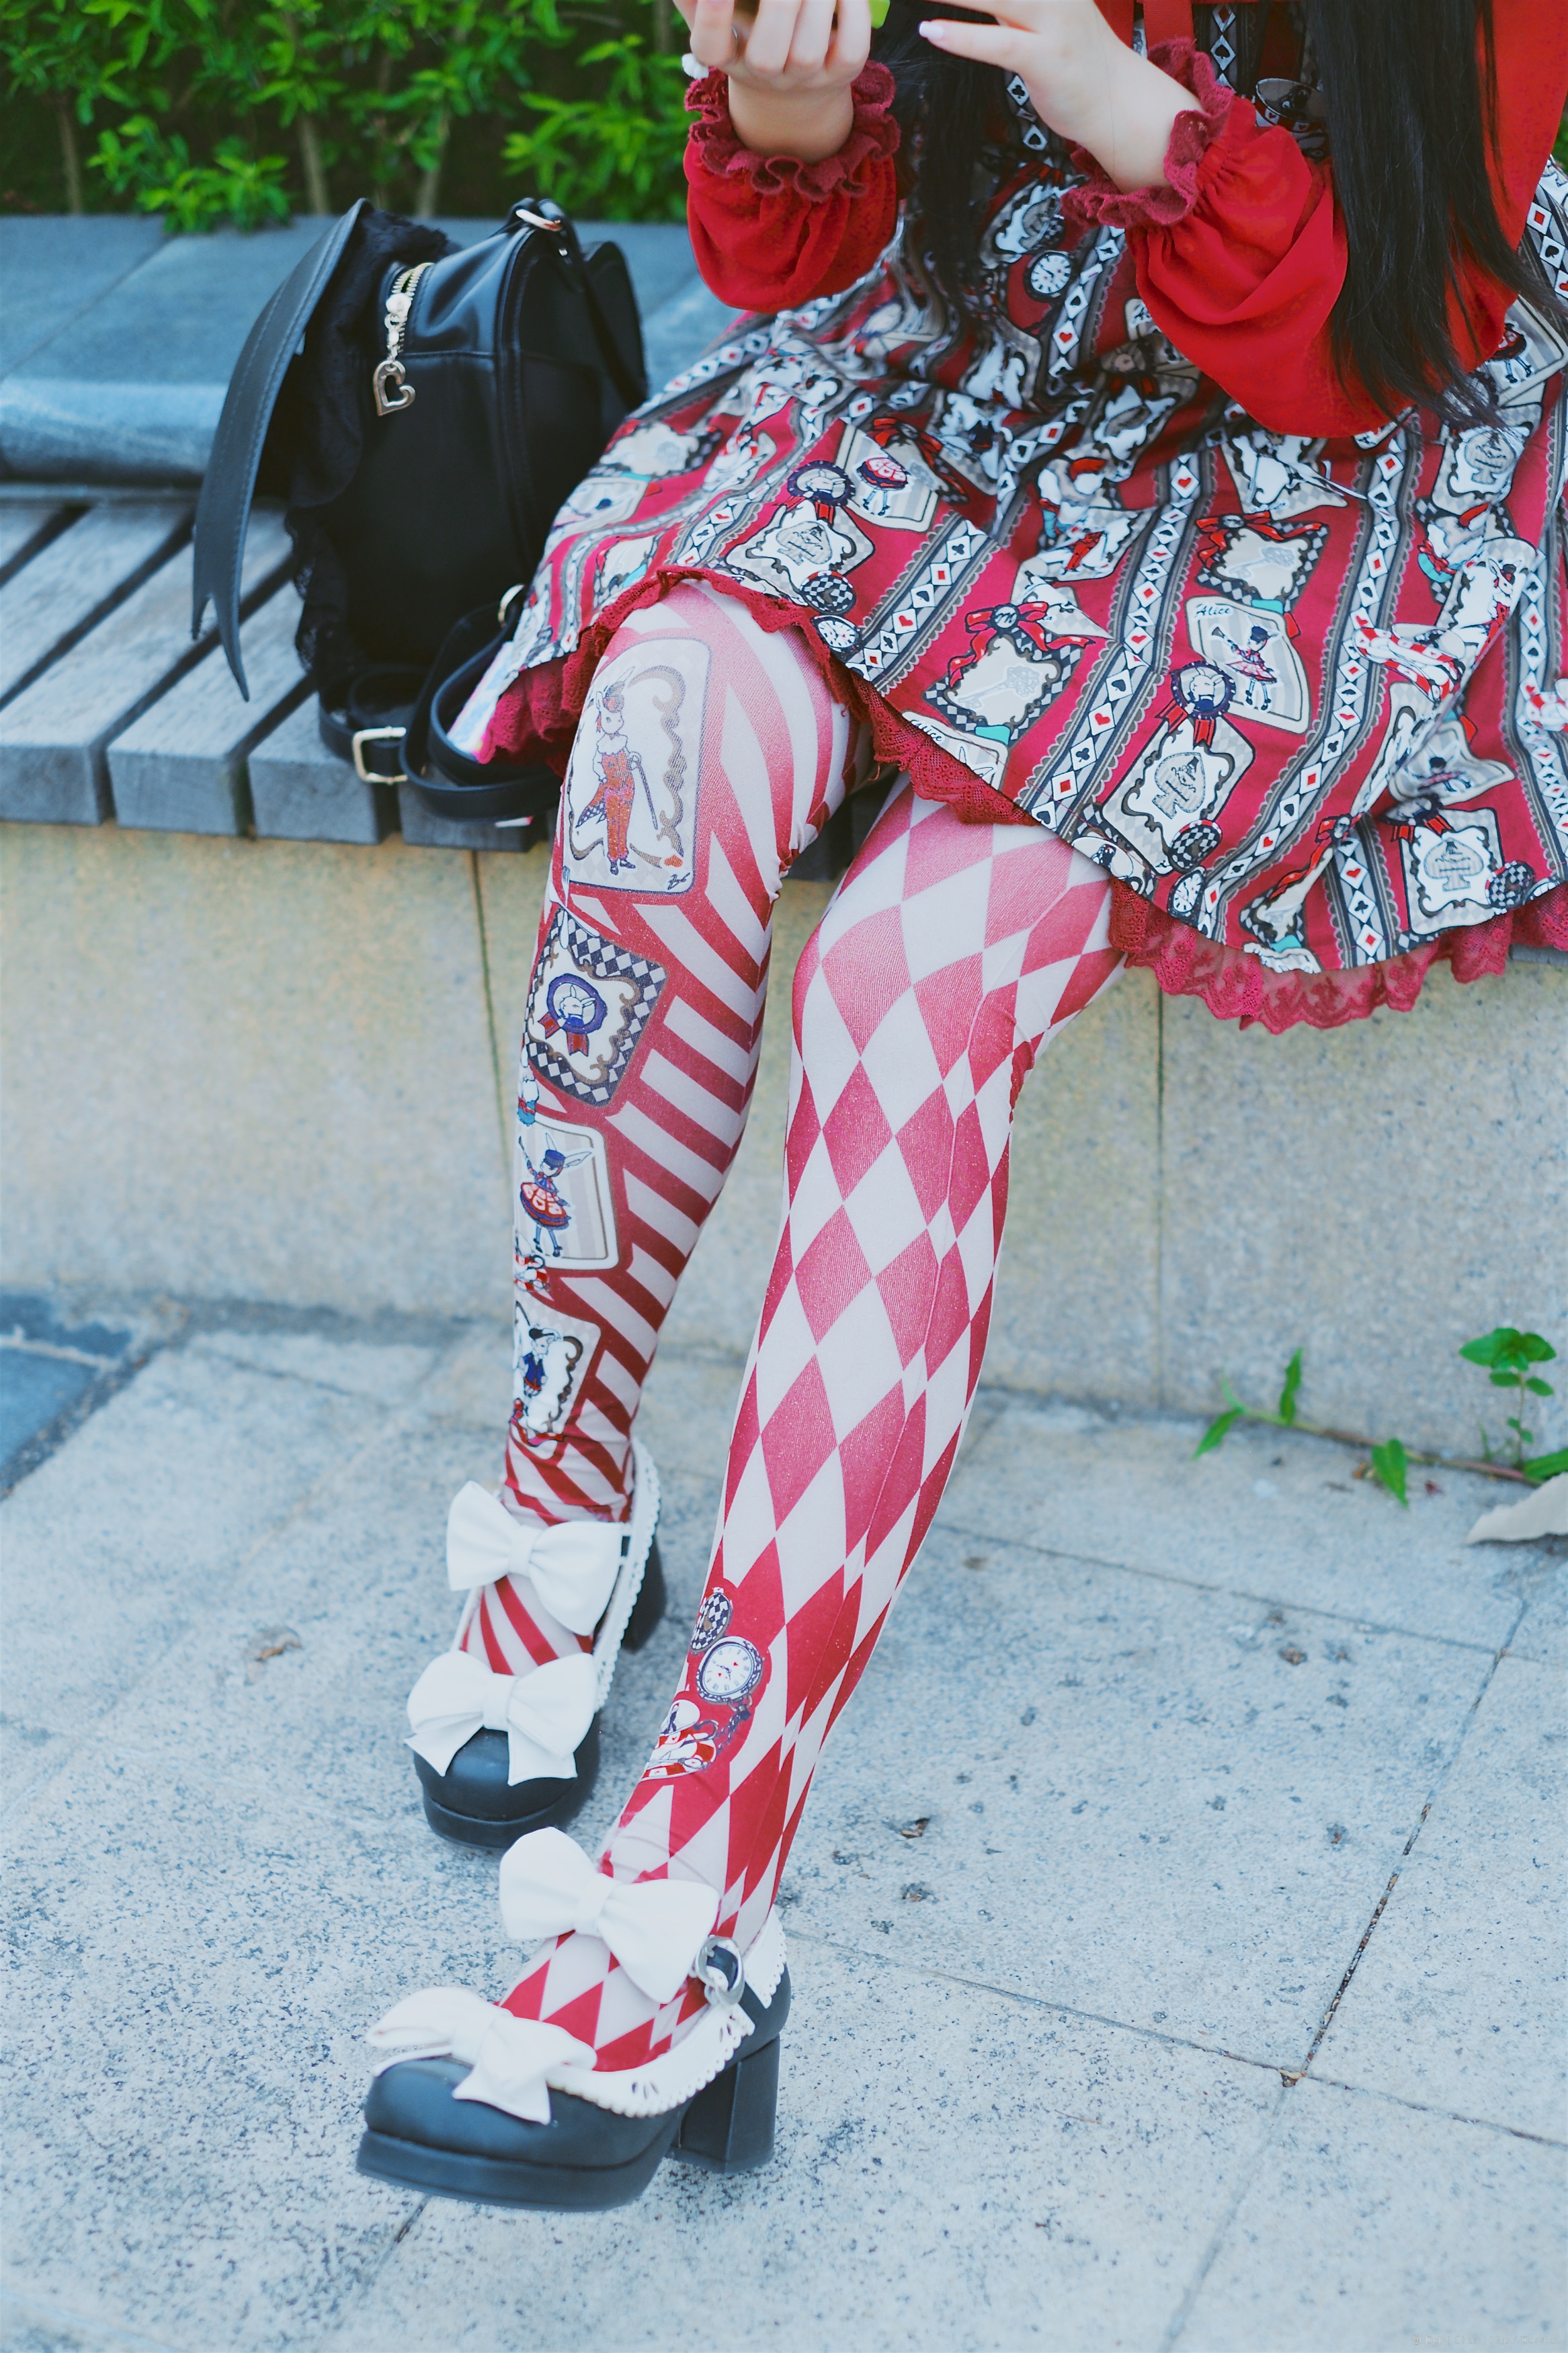
girl, cute, fujifilm, spring, red, clothing, dress, japanese, 35mm, footwear, faceless, canton, costume, anime, clothes, lolita, twintails, comiccon, teen, lolitafashion, fujifilmxpro1, xf35mmf14r